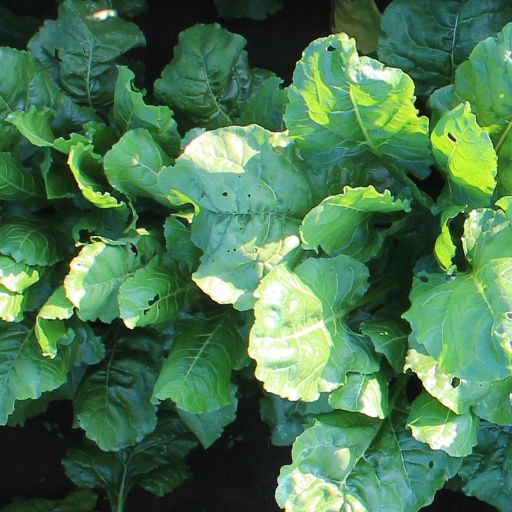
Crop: sugar beet